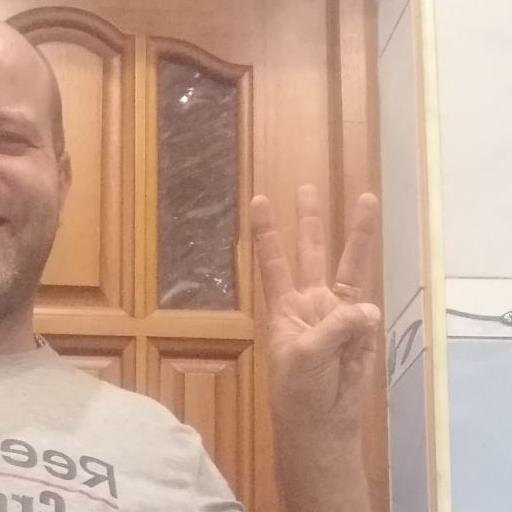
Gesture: three